Remetea Mare

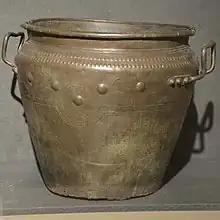
Early Iron Age situla from Remetea Mare

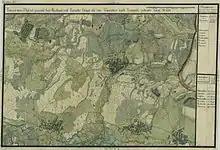
Remetea Mare ("Remethe") and Ianova ("Ianowa") on the "Josephinische Landesaufnahme" of 1769–1772

Remetea Mare was first mentioned in 1333 as "Remete", but most likely the village is much older. The area has been inhabited since the first Iron Age (Hallstatt culture, c. 1200–300 BC), as evidenced by recent archaeological discoveries. The village was called Remetea Timișană, an alternative name used until now. In the Middle Ages, there would have been a town (market) called "Sasvár", mentioned in the papal tithe records from 1332–1337. "Sasvár" was allegedly guarded by a fortress with a watchtower that aimed to protect the Timișoara Fortress from external attacks. The Sasvár Fortress, meaning "Fortress of the Eagles", was demolished immediately after the occupation of Banat by the Ottomans. Other details about this settlement are not known, but in popular parlance the name of a place known as "Șușioara" has been preserved.